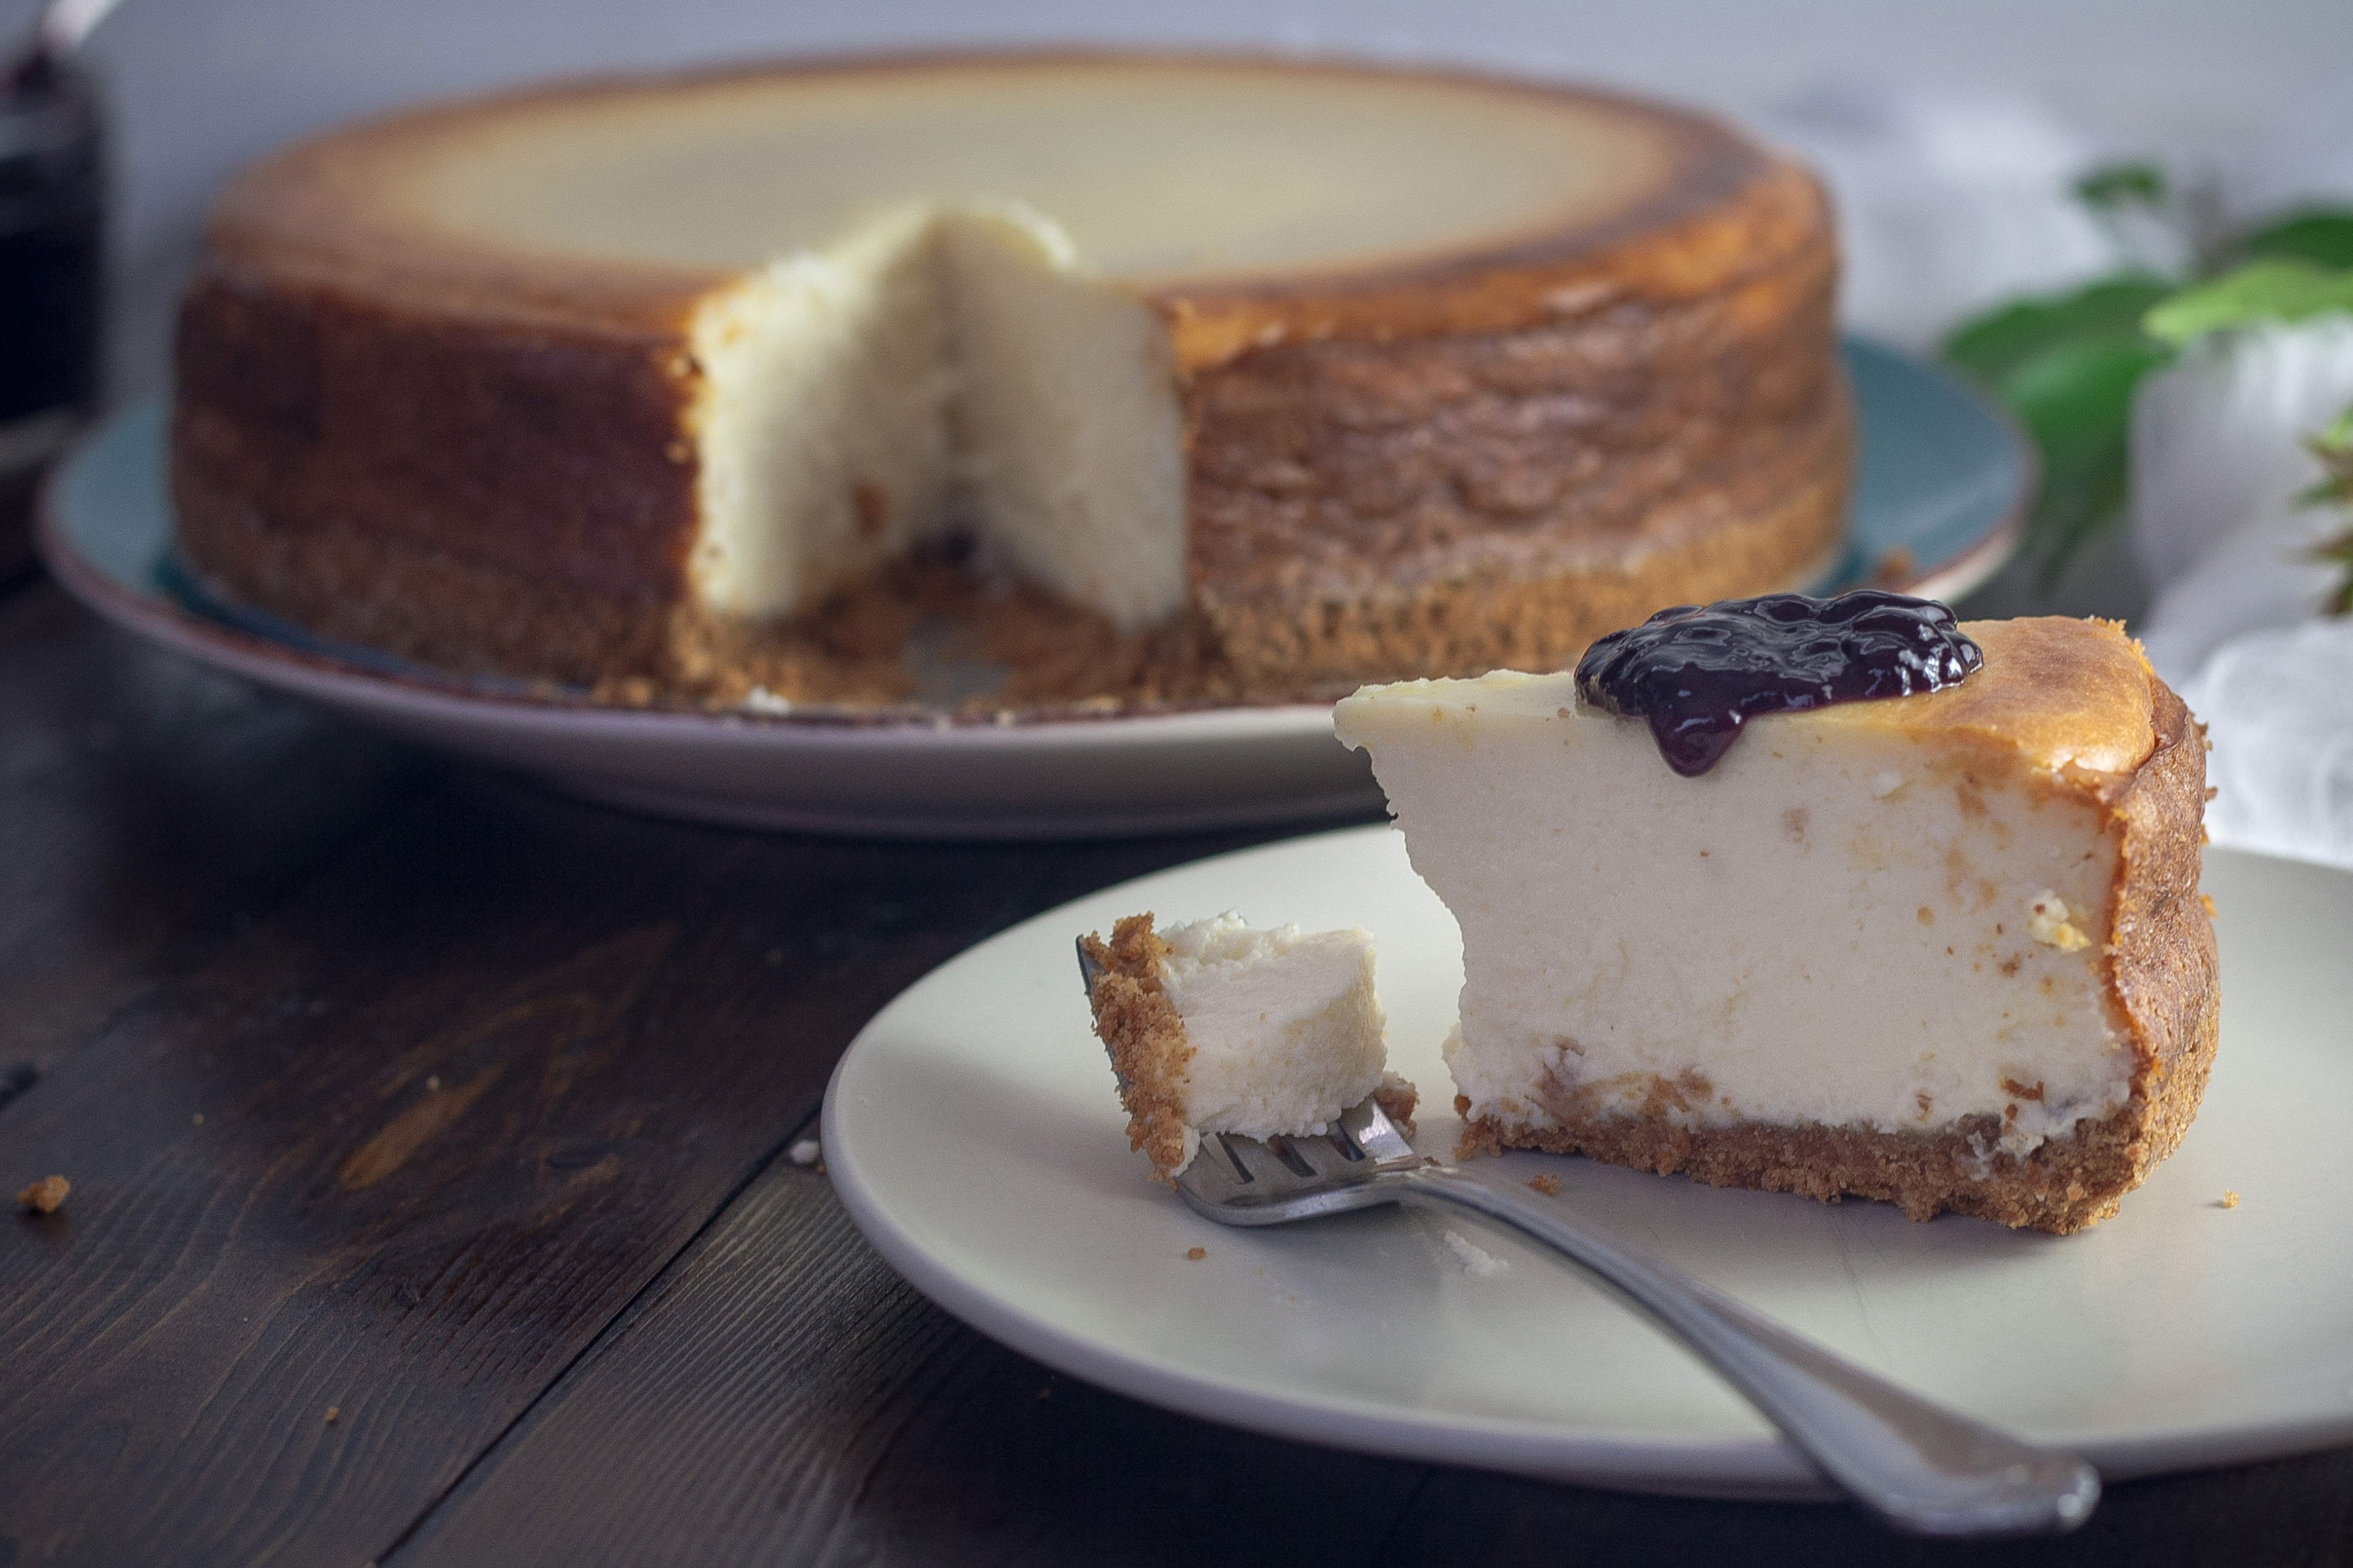
dish, food, cuisine, cheesecake, dessert, ingredient, cake, baked goods, sweetness, frozen dessert, bavarian cream, sour cream, baking, mascarpone, recipe, dairy, semifreddo, torte, kuchen, produce, finger food, cream, cream cheese